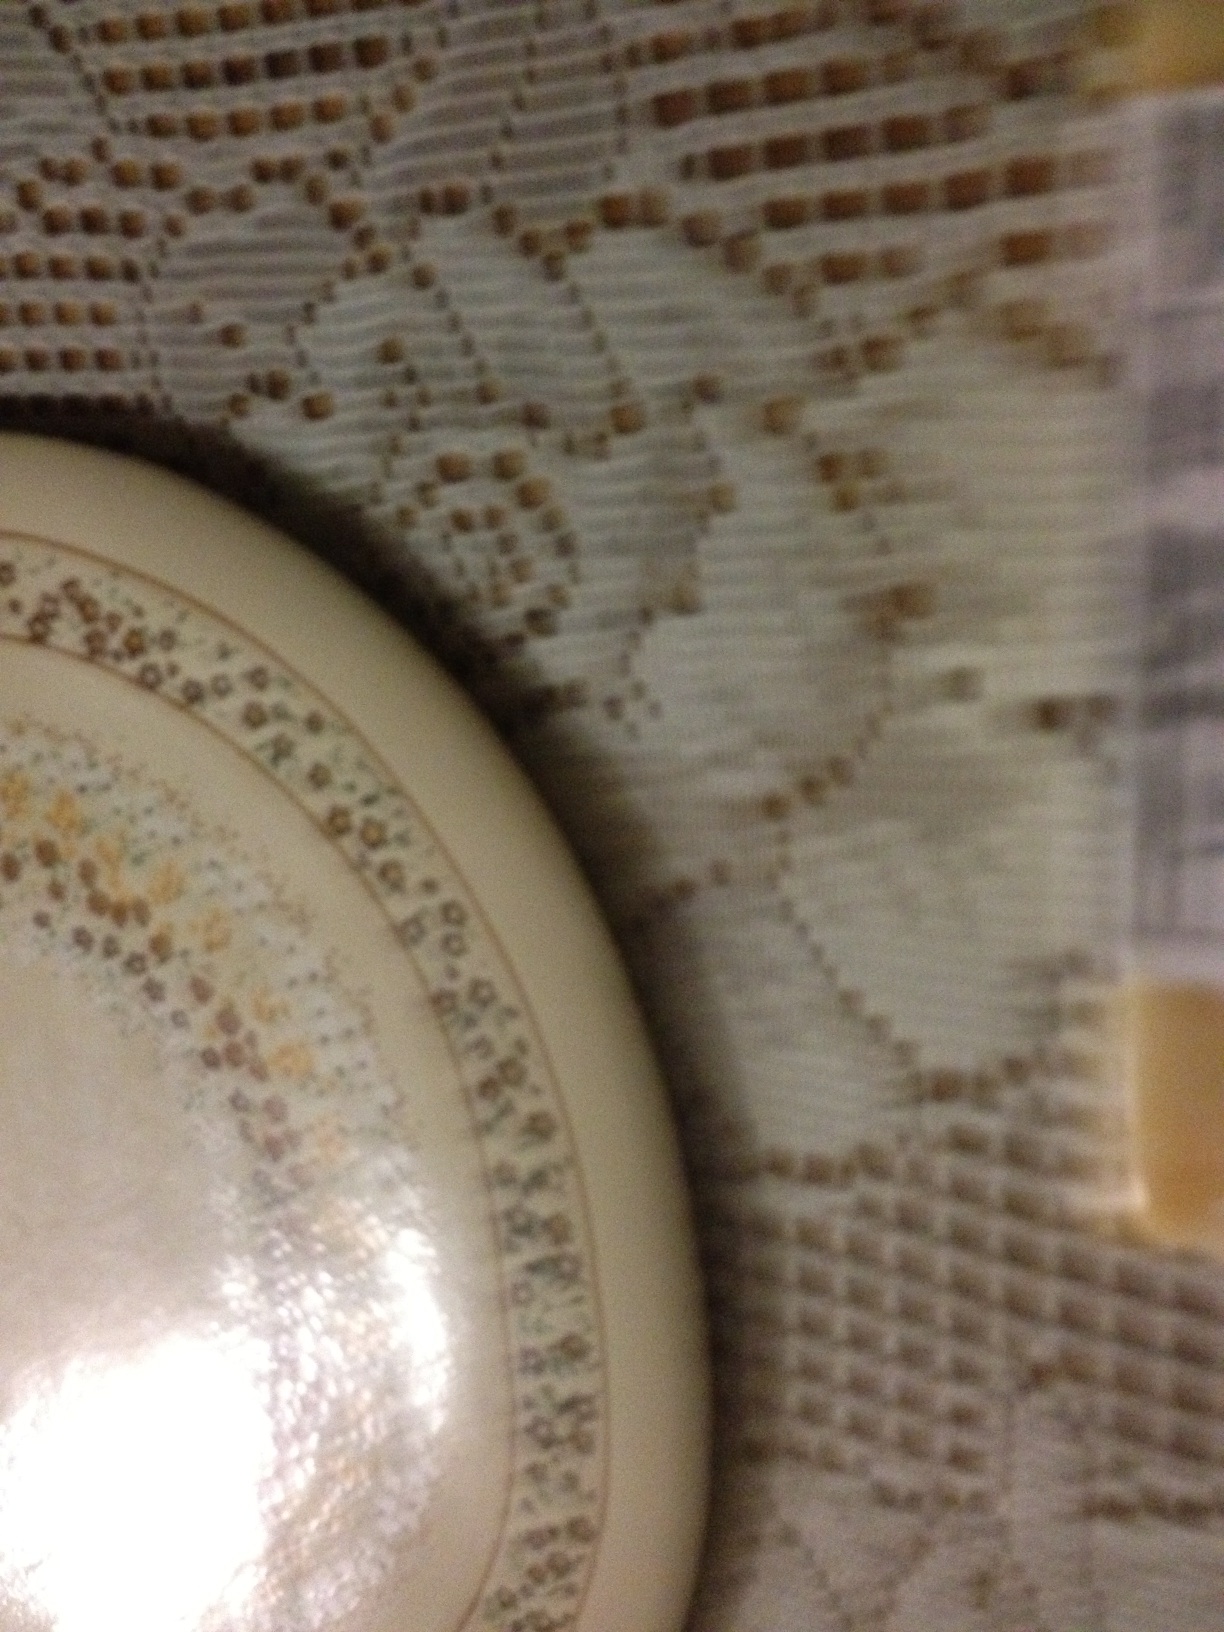Question: What flavor of cheese is this?
Answer: unanswerable